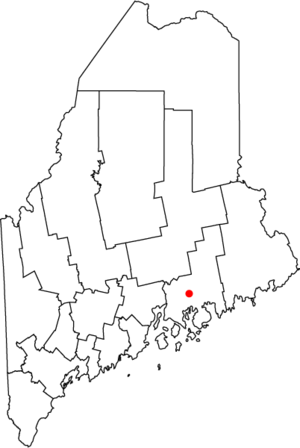
La ville d'Ellsworth est le siège du comté de Hancock, situé dans le Maine, aux États-Unis.